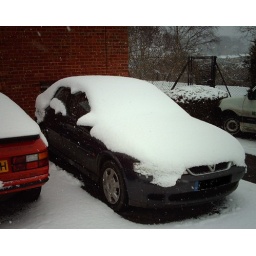
my car, in the car park. I couldn't take a snow-day though - I work from home